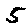
Label: 5